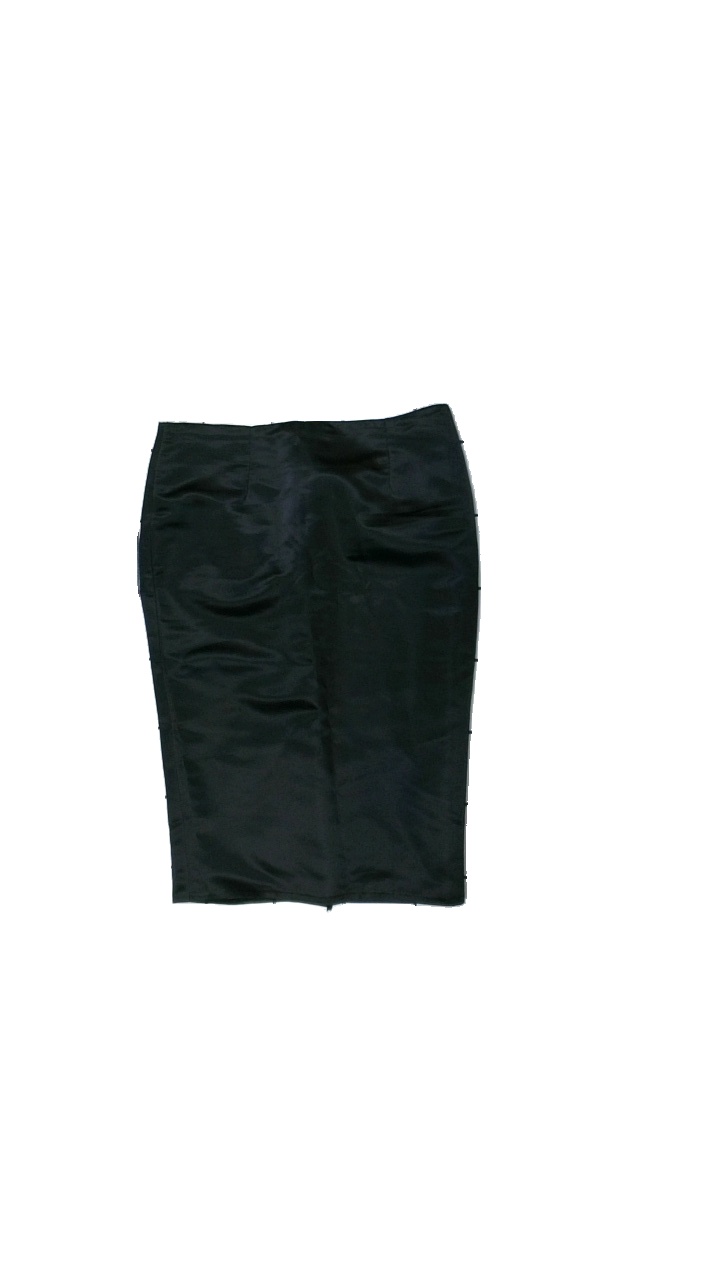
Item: Skirt (Ladies)
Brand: Missing
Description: Black satin skirt
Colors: Black
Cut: Regular
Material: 100% Polyester
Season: All
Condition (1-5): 5
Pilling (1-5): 5
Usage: Reuse
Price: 50-100